Takamasa Anai

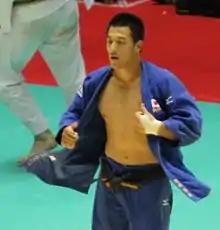
Takamasa Anai in 2010

Anai is Coached by former world champion and olympic silver medalist Shinichi Shinohara. Anai won the All-Japan Championships and took a bronze medal